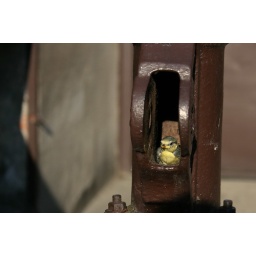
Baby bird in an old water pump